Gul Agha Sherzai

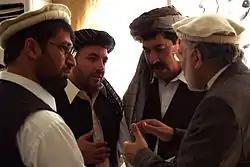
Sherzai speaking in 2009 with the governors of Nuristan, Laghman and Kunar province.

In July 2006, Sherzai narrowly escaped an assassination attempt at a funeral outside Jalalabad. The attempt killed five police officers and wounded several more people, including some children. He opened the newly built highway connecting Jalalabad city with Torkham, which is one of the most popular border towns between Afghanistan and Pakistan. Afghan President Karzai and Pakistan's Prime Minister Shaukat Aziz were also present during the inauguration.